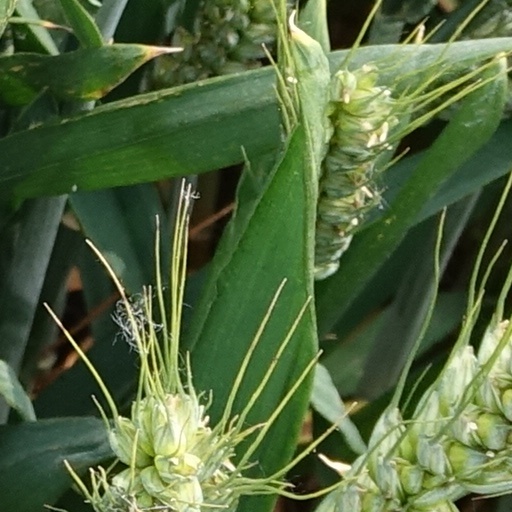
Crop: wheat